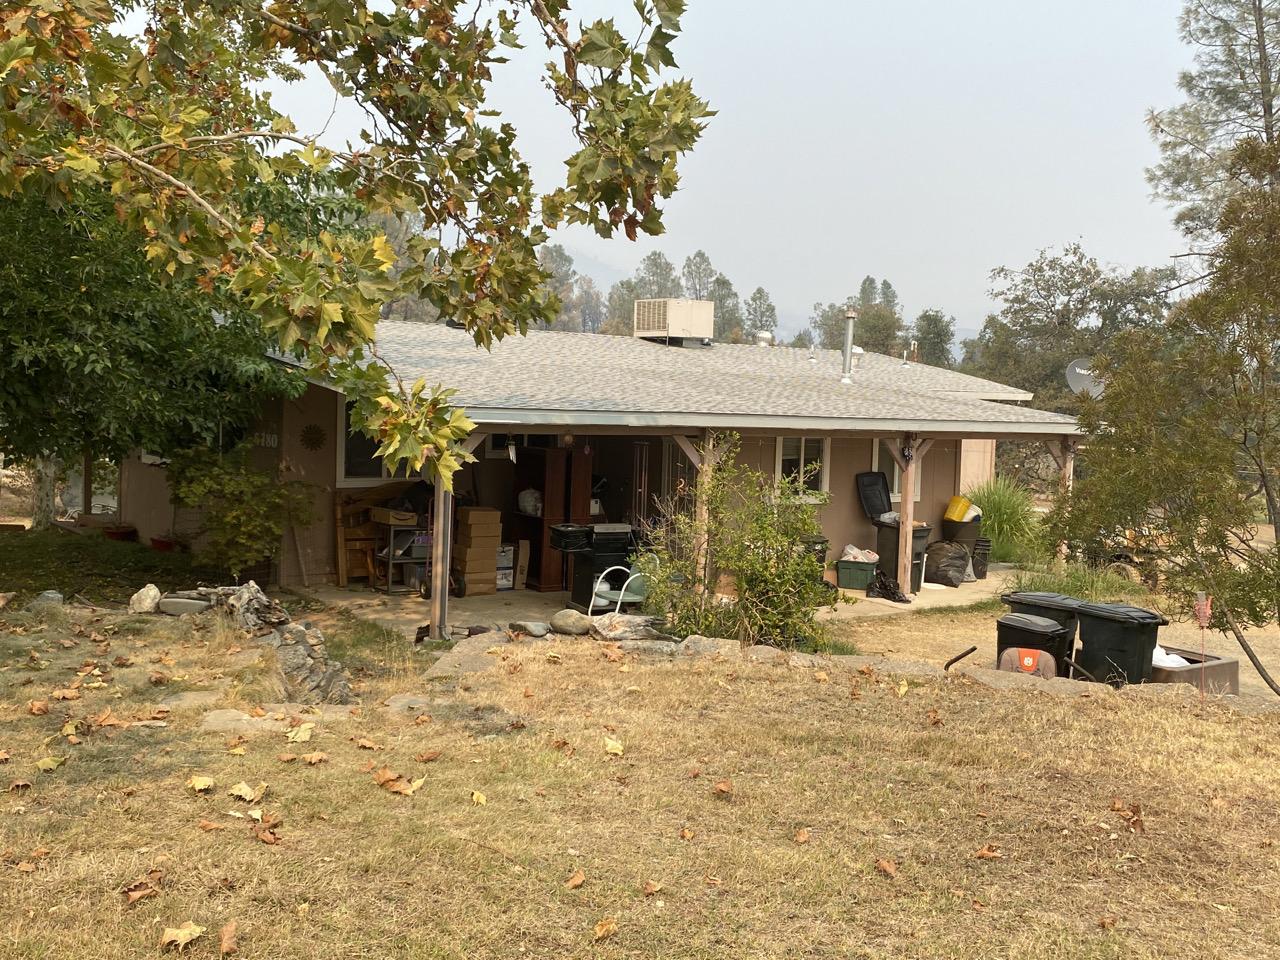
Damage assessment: no_damage